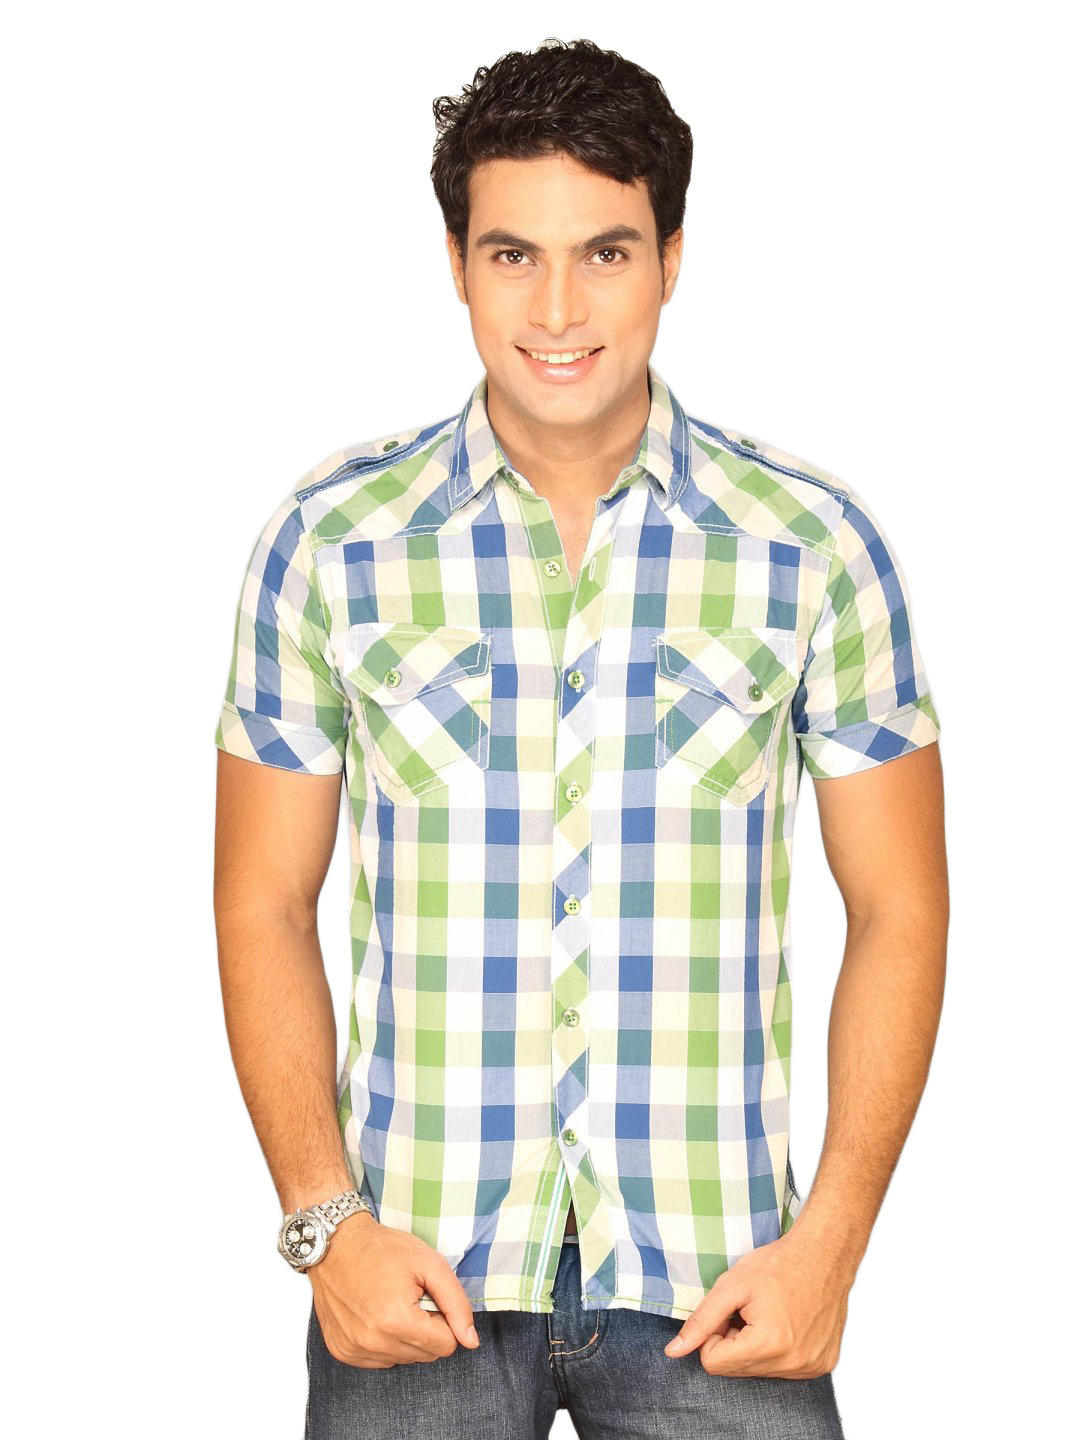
Locomotive Men Green Checked Shirt
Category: Apparel / Topwear / Shirts
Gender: Men
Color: Green
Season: Summer 2011
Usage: Casual